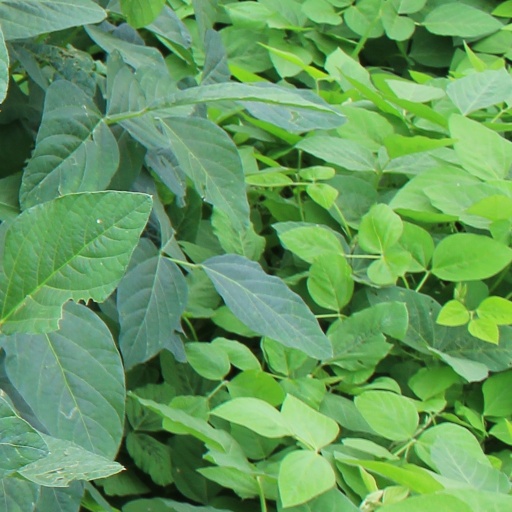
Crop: soybean